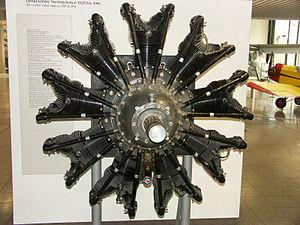
Le Pratt & Whitney R-1 690 Hornet était un moteur d'avion largement utilisé. Développé par Pratt & Whitney, 2 944 exemplaires ont été produits entre 1926 et 1942. Il a volé pour la première fois en 1927. C'était une conception en étoile simple rangée, à 9 cylindres refroidi par air. La cylindrée était 1 690 pouces cubes. Il a été construit sous licence en Italie, Fiat A.59. En Allemagne le BMW 132 était une version développée de ce moteur. Le R-1860 Hornet B, version agrandie a été produit à partir de 1929.